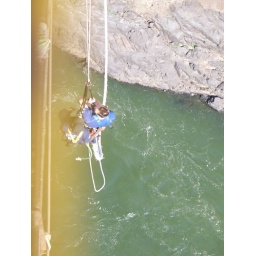
Crazy person bunji jumping from bridge over Zambesi River